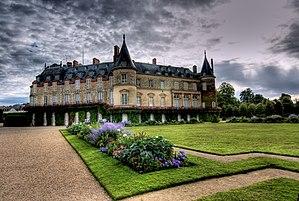
Gil Jourdan est une série de bande dessinée franco-belge policière créée par Maurice Tillieux le 20 septembre 1956 dans le nᵒ 962 du journal Spirou. La série est une reprise de Félix, autre série que Tillieux a dû abandonner en changeant d'éditeur ; ainsi, certaines histoires de Félix ont été adaptées ou redessinées pour en faire des histoires de Gil Jourdan. Pour les dessins, Tillieux est aidé par Jean-Marie Brouyère et Bob de Groot pour les albums nᵒ 11 et nᵒ 12. À partir de l'album nᵒ 13, le dessin est repris par Gos, Tillieux en assurant toujours le scénario.